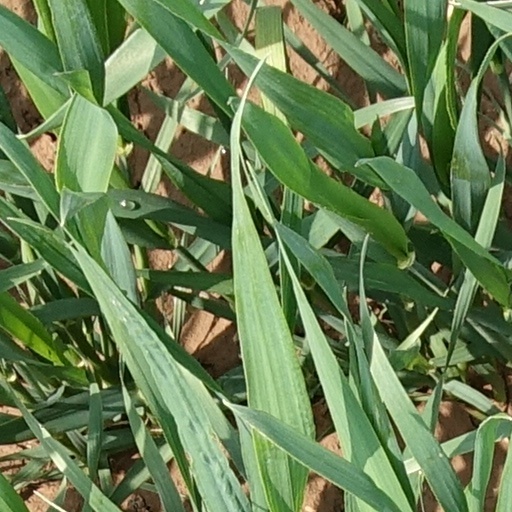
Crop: wheat